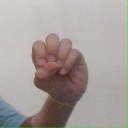
अक्षर: उ